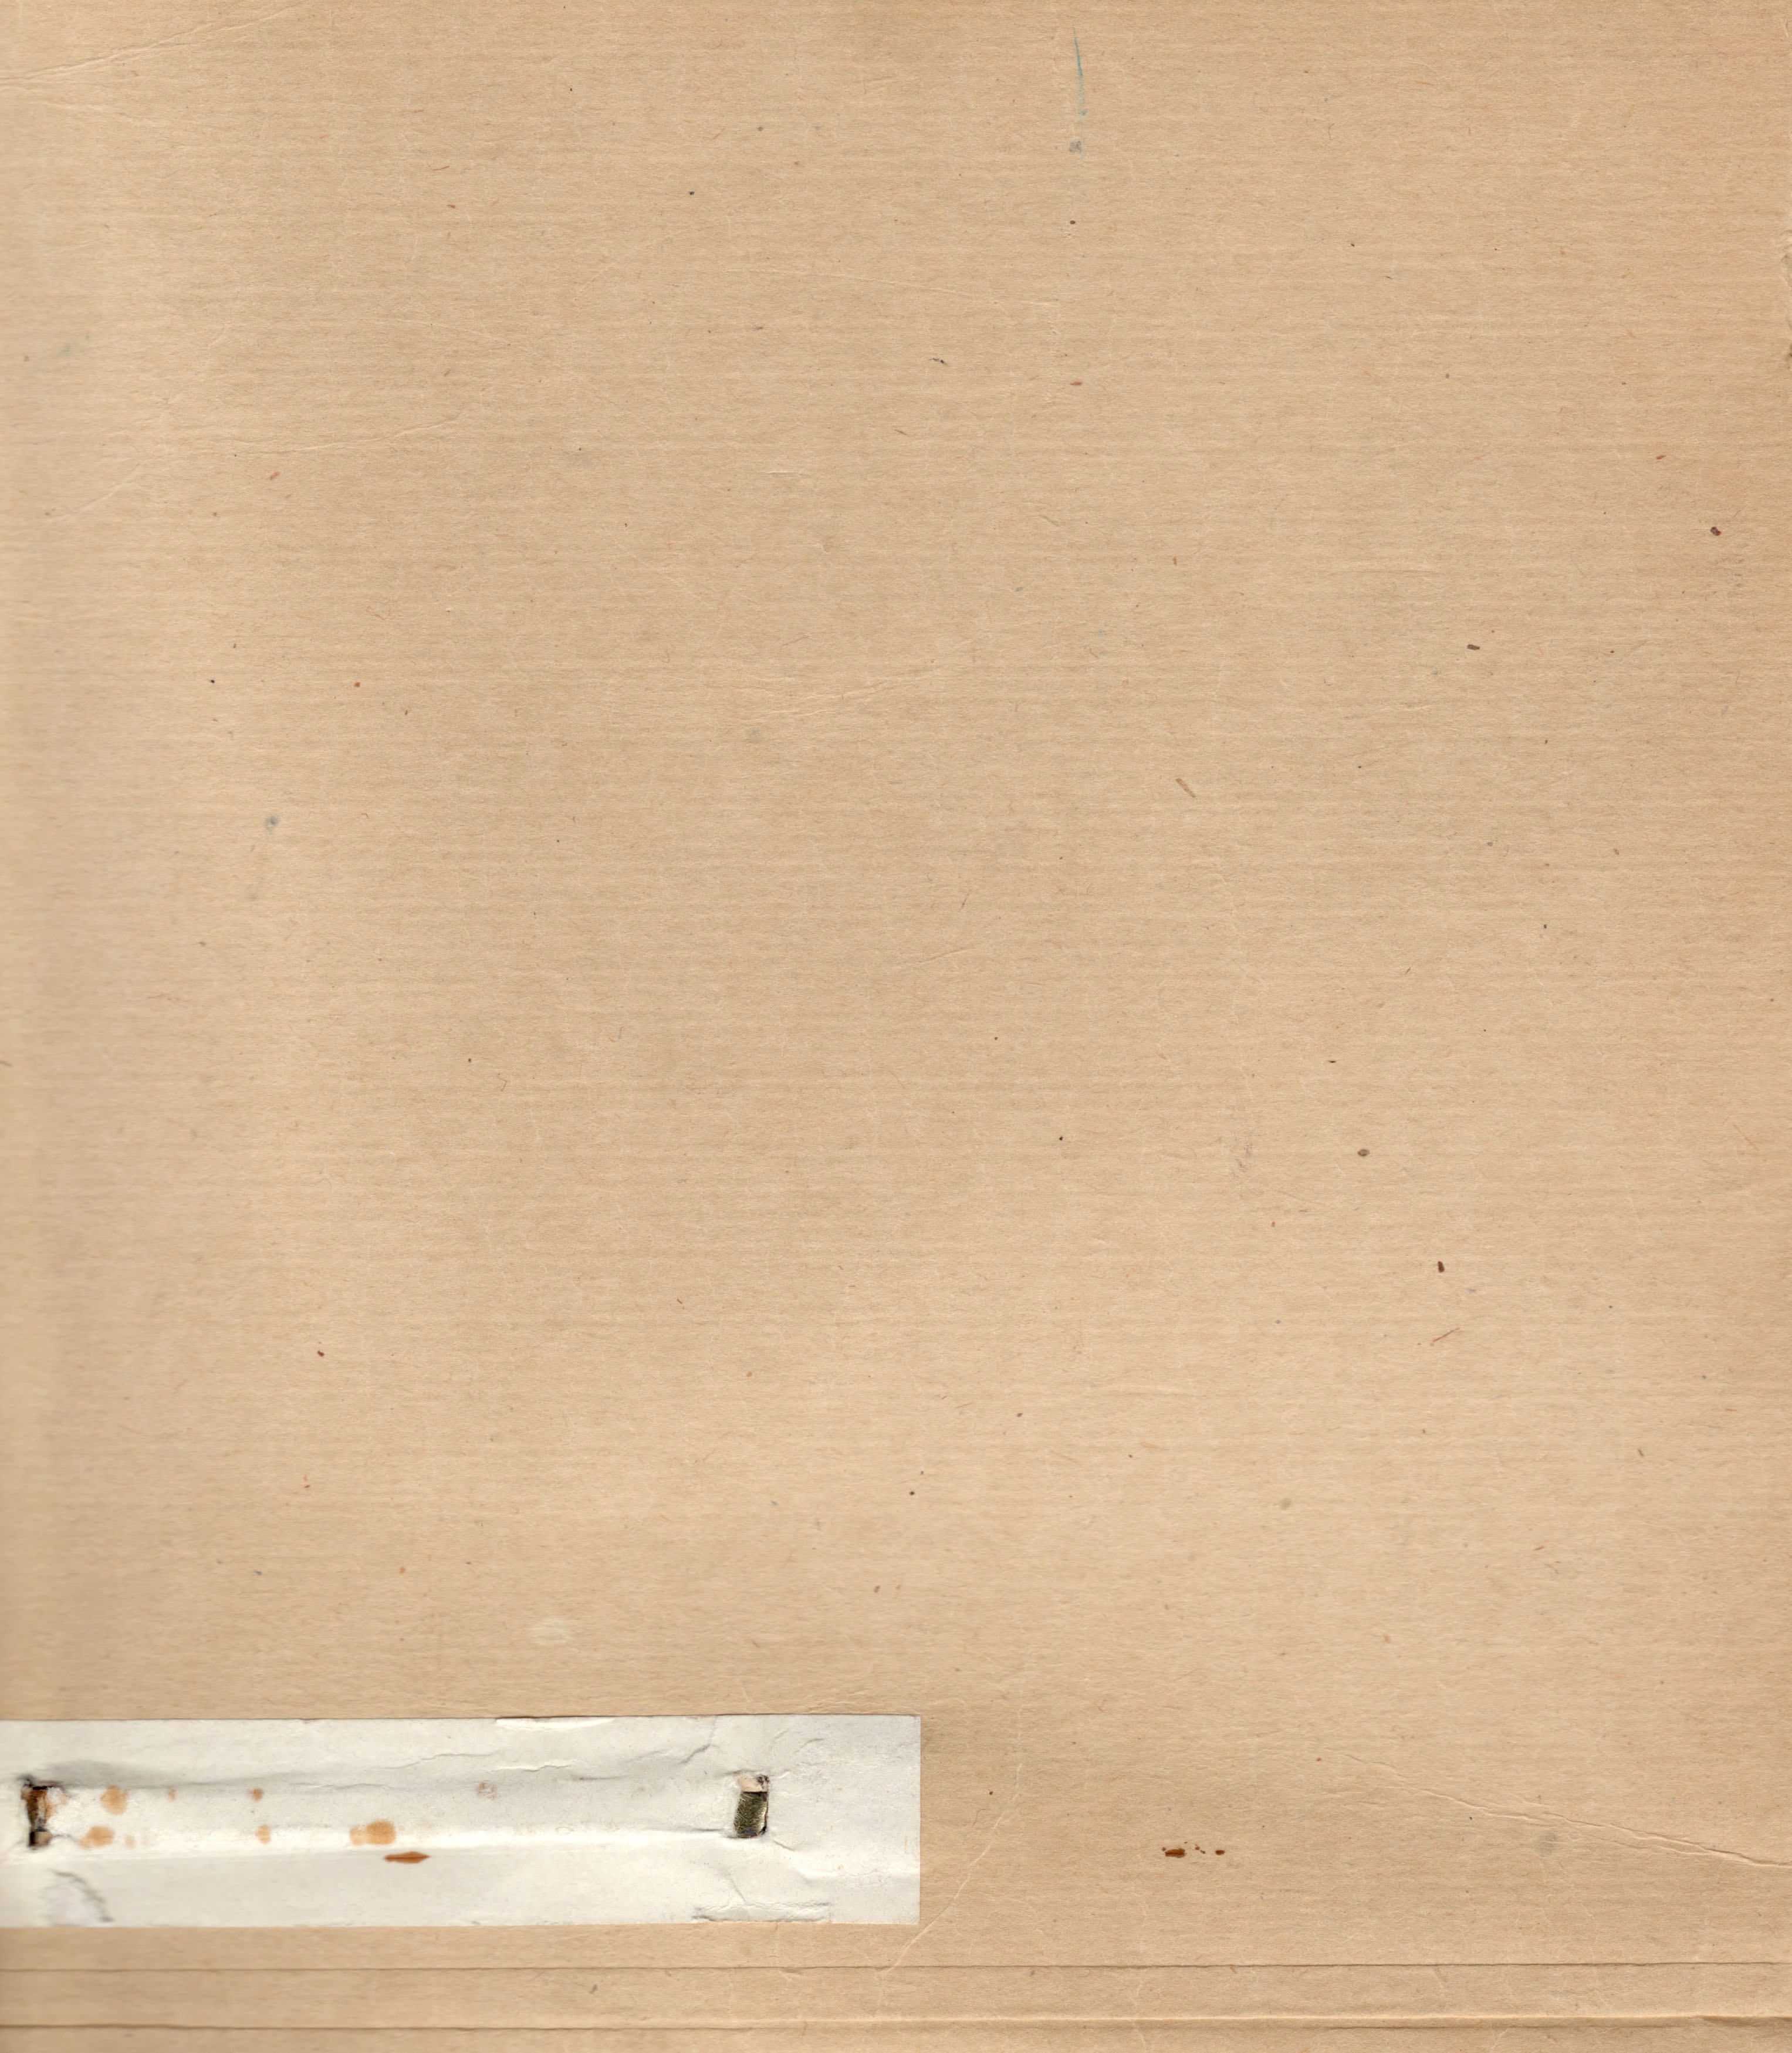
wood, texture, floor, wall, ceiling, brown, tile, paper, hardwood, tape, molding, plaster, flooring, plywood, wood flooring, laminate flooring, wood stain